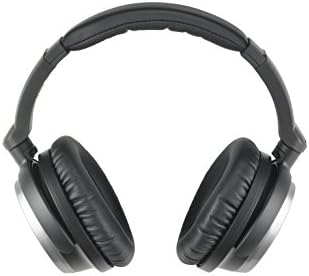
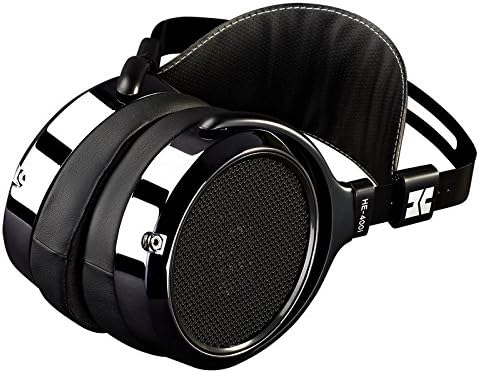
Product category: headphones
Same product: no